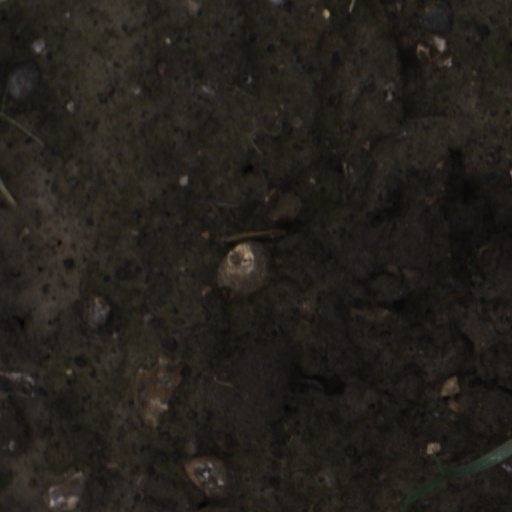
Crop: wheat